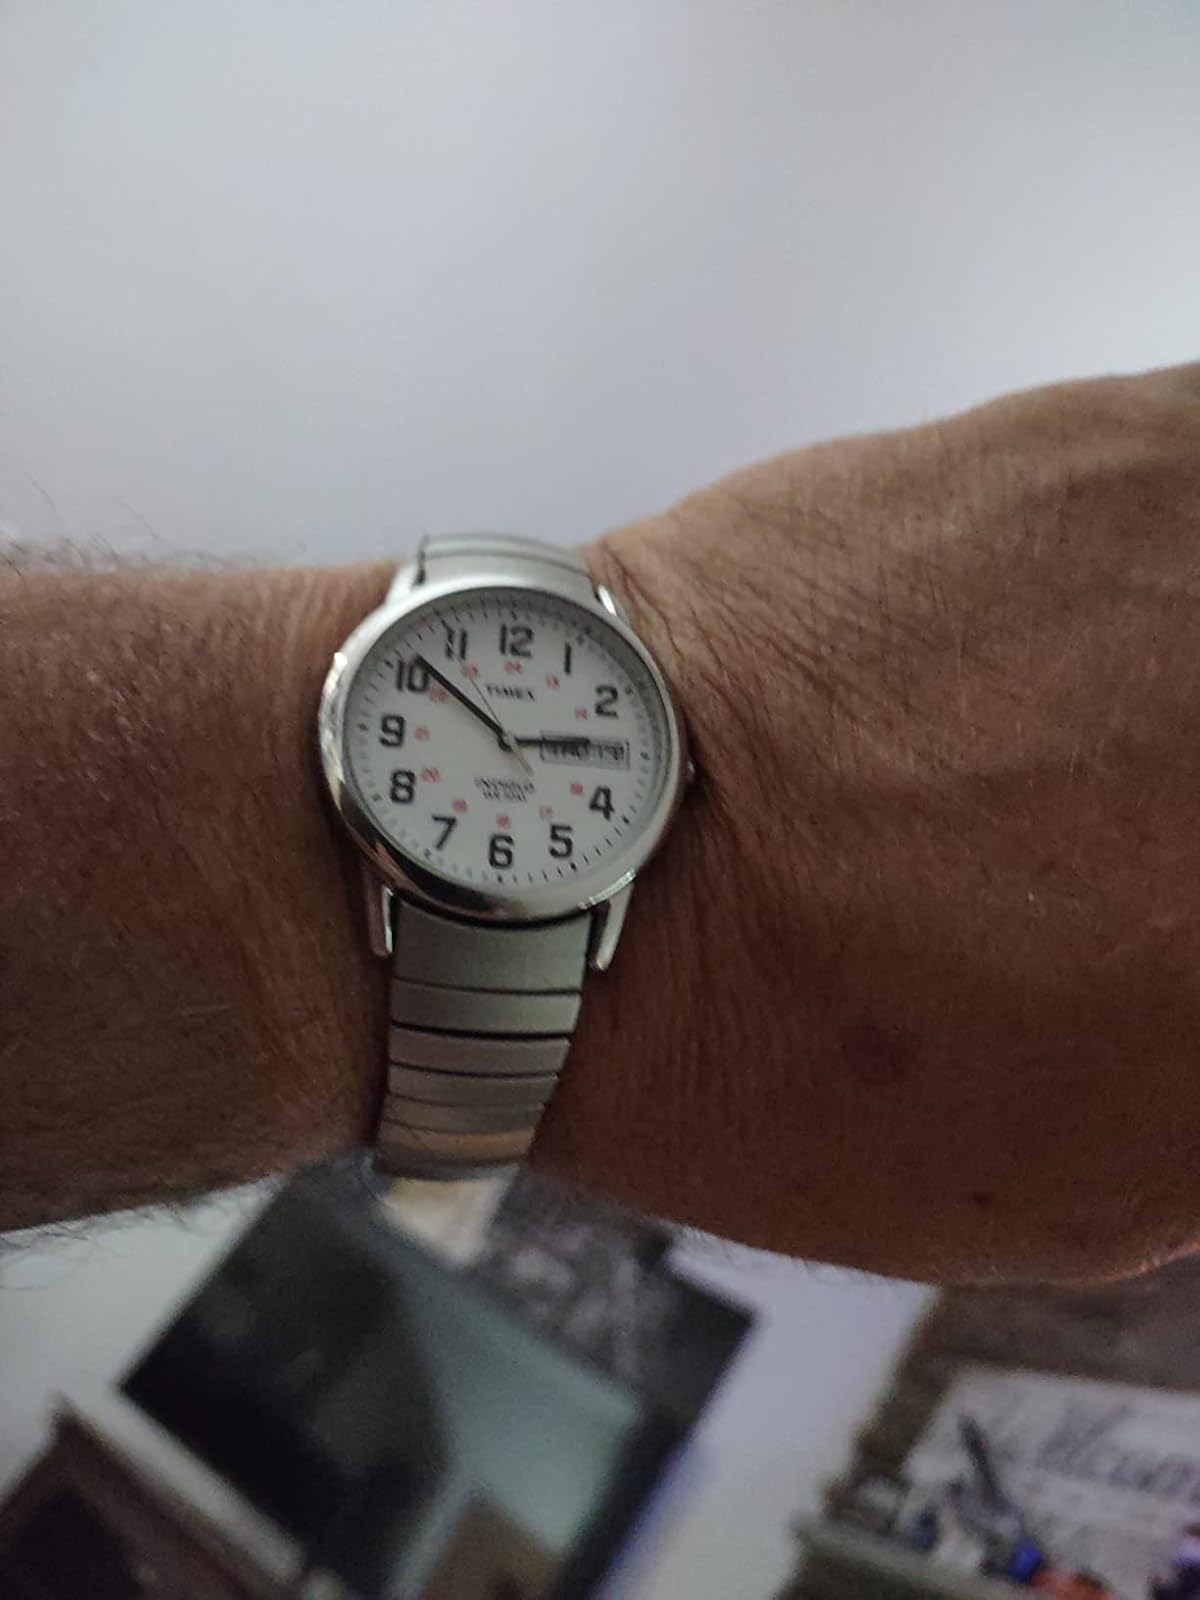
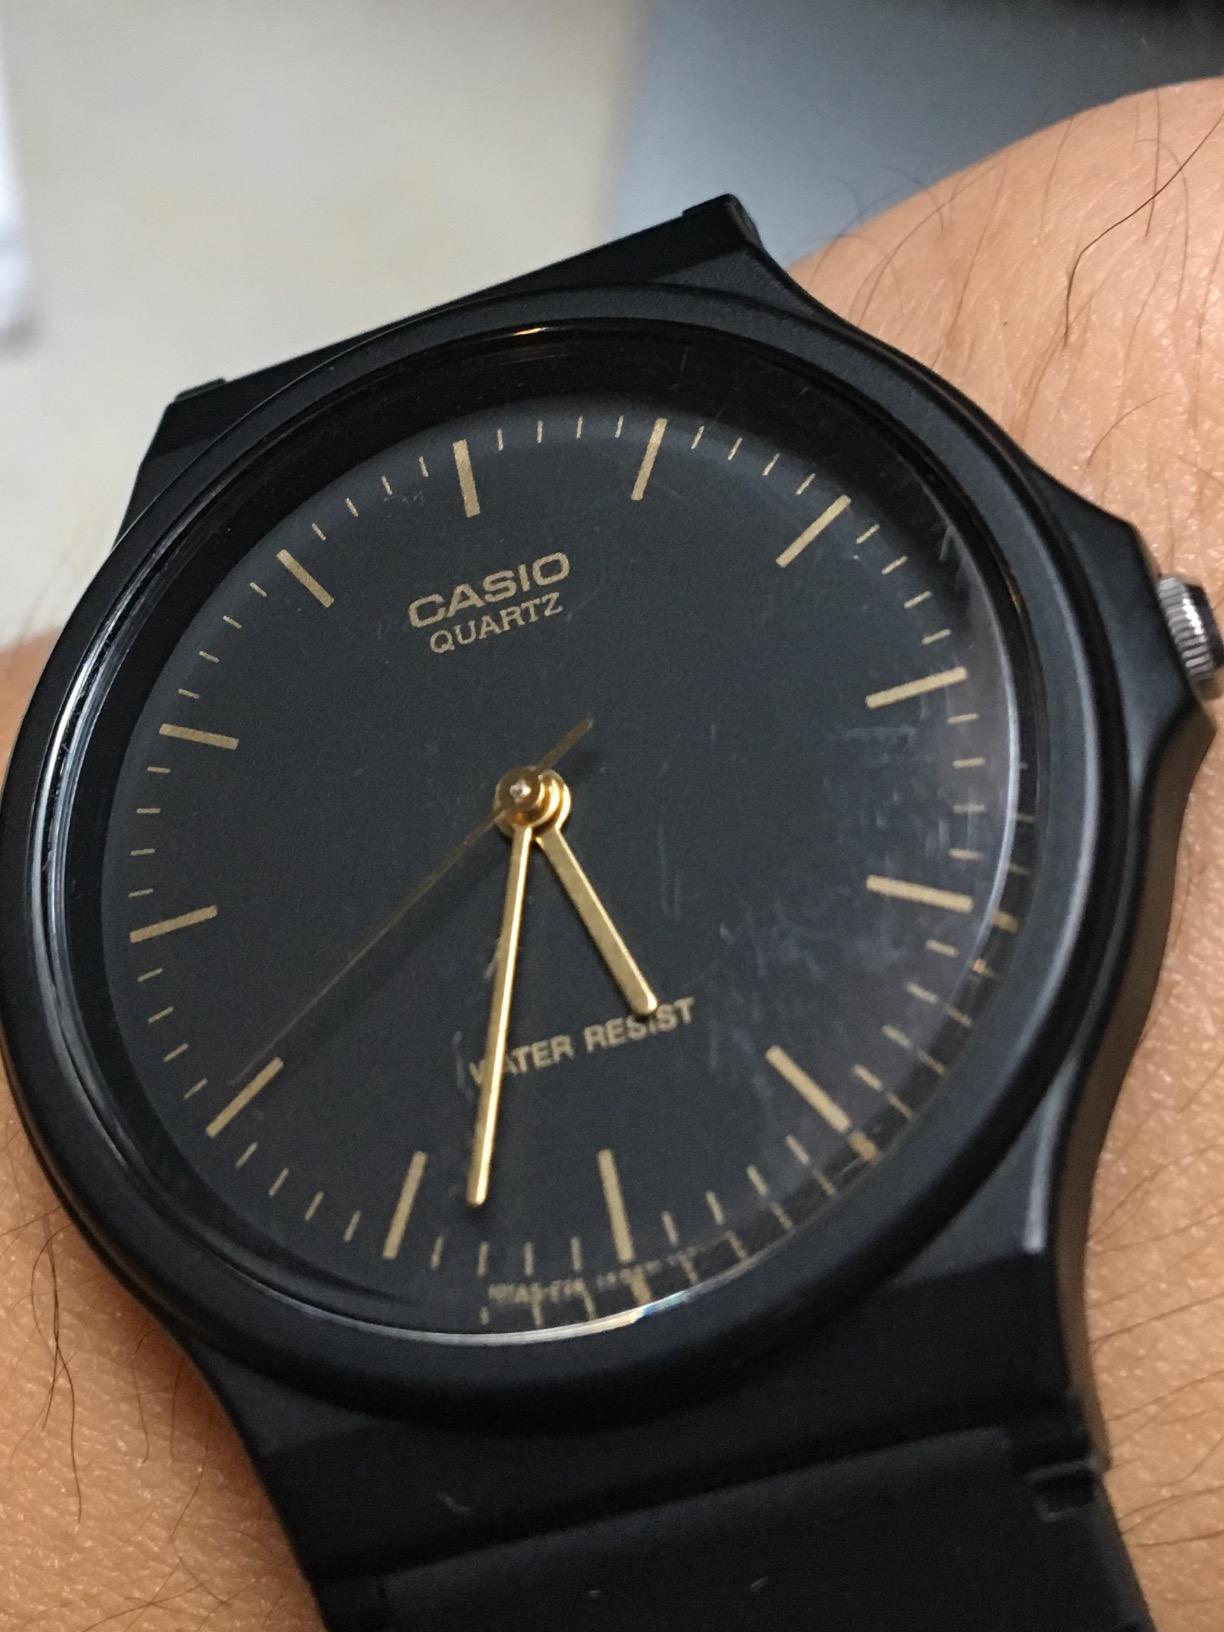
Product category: accessories_watch
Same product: no